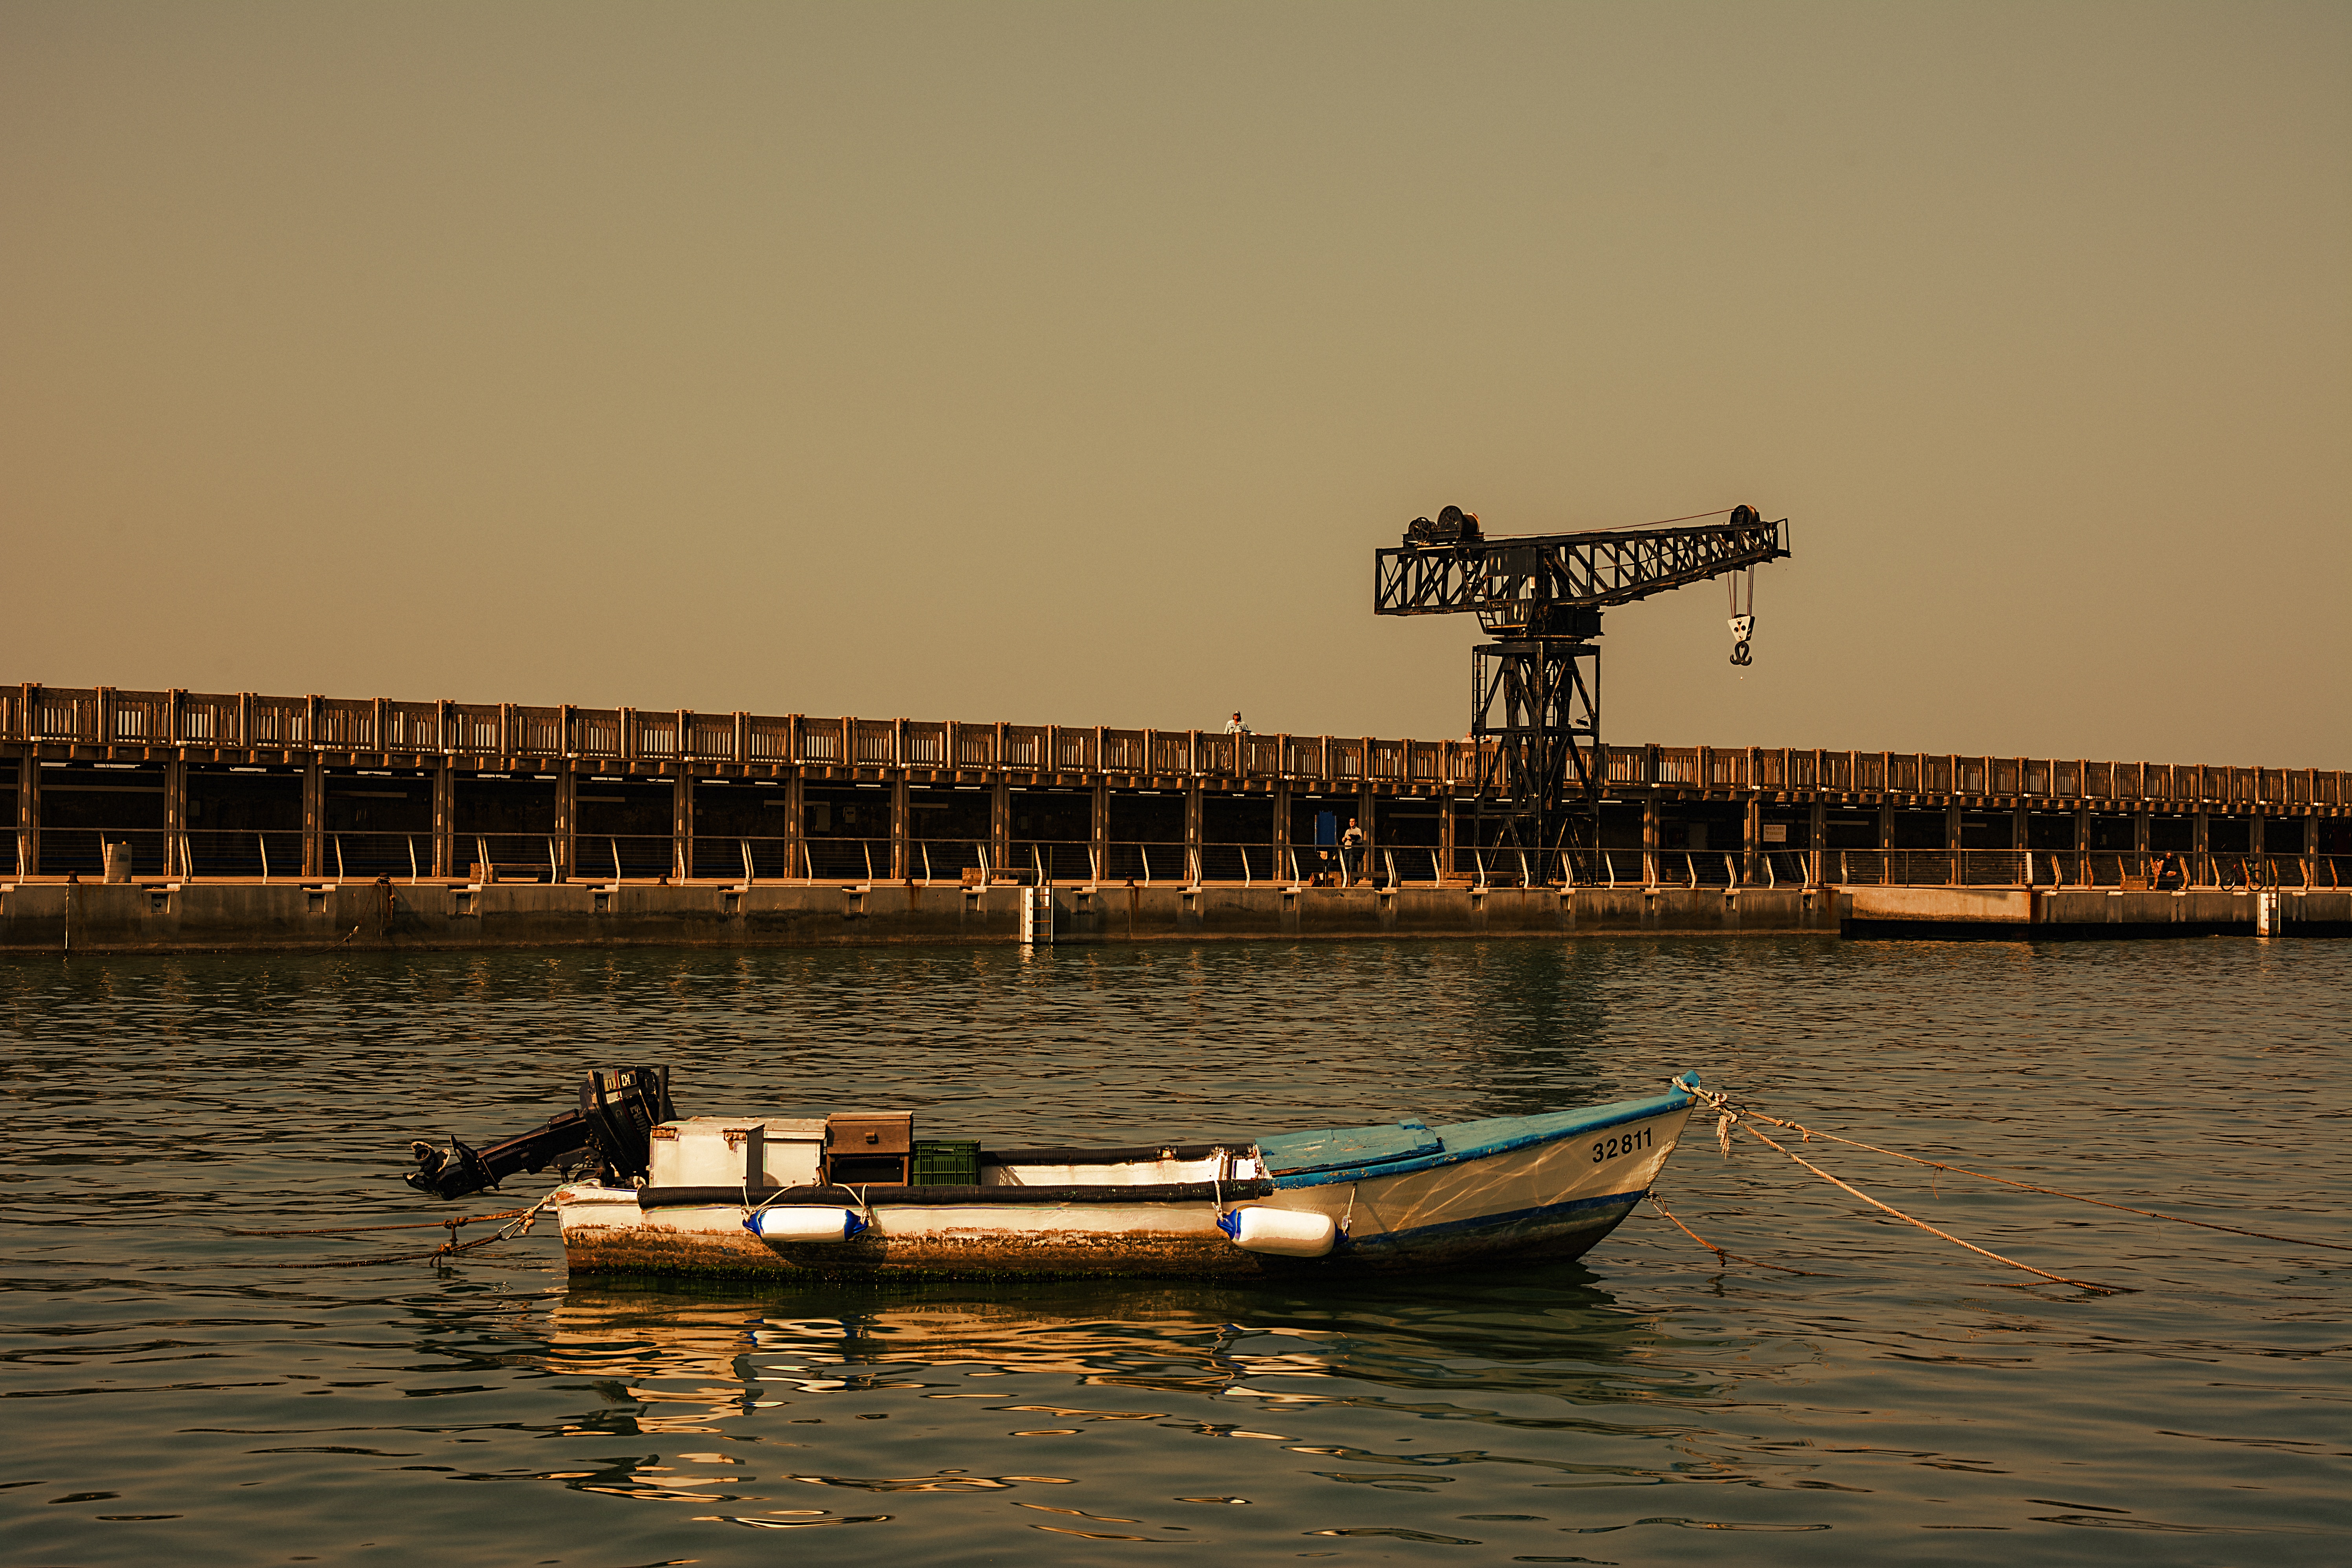
sea, water, sunset, boat, morning, pier, river, dusk, evening, reflection, vehicle, bay, port, boating, watercraft, tel aviv, israel